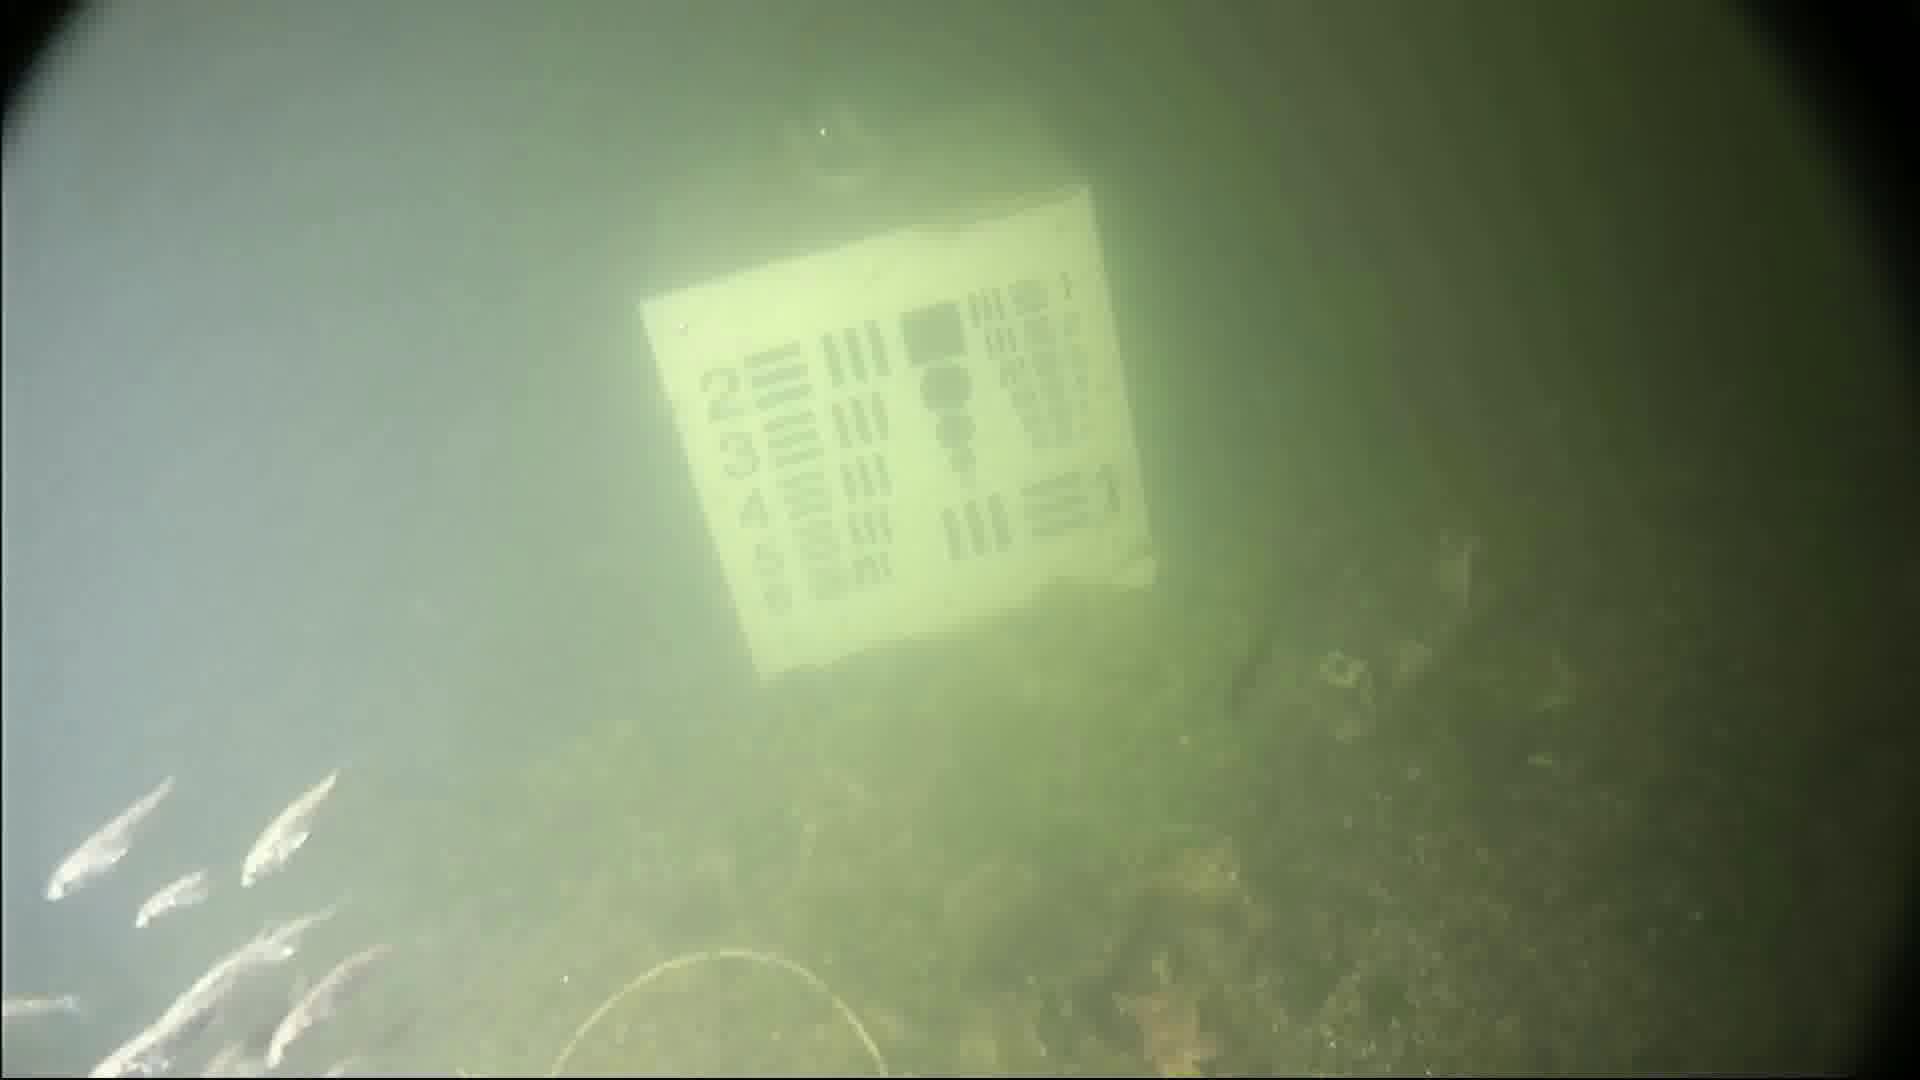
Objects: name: small_fish